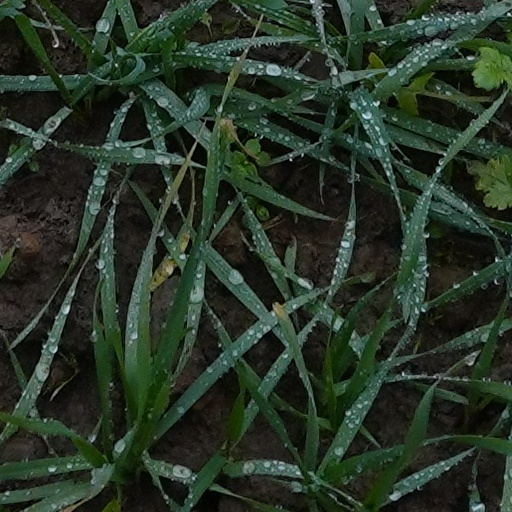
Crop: wheat